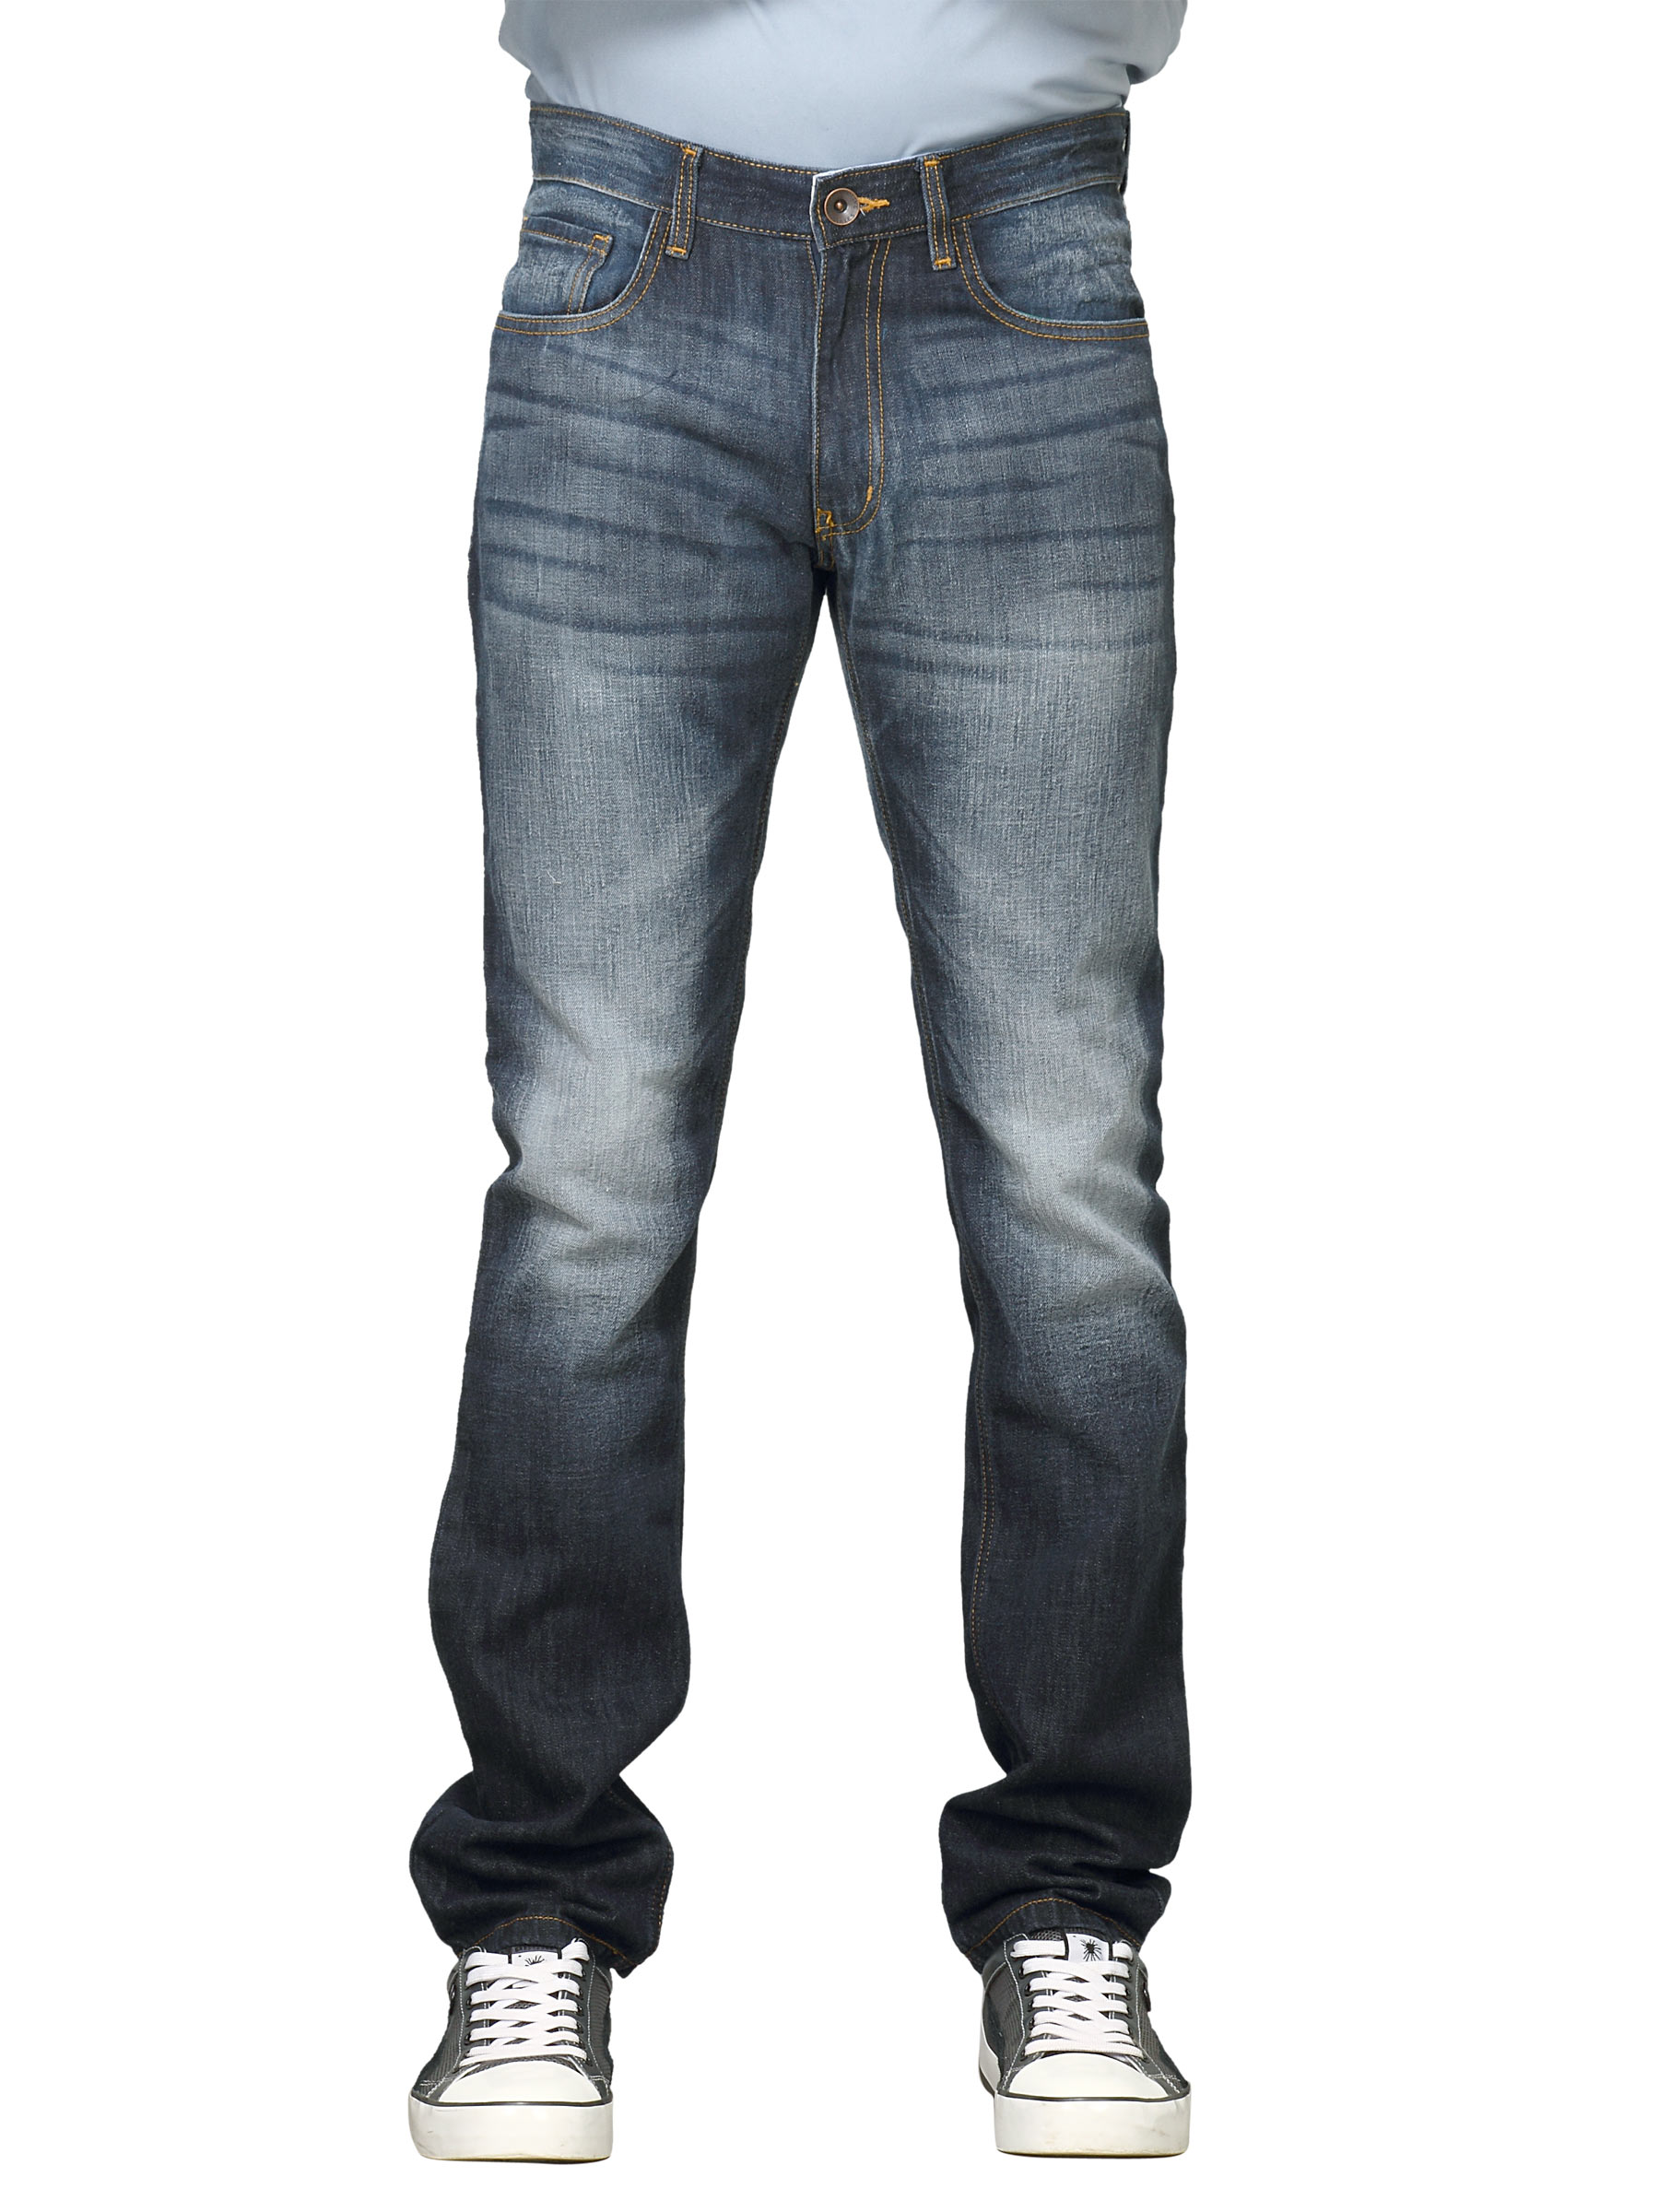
Locomotive Men Race Blue Jeans
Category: Apparel / Bottomwear / Jeans
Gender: Men
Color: Blue
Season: Fall 2011
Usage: Casual